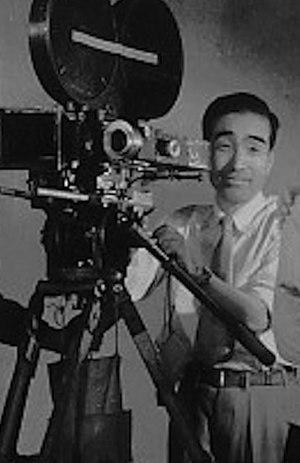
Mitsuo Miura, né le 25 octobre 1902 dans la préfecture de Miyagi et mort le 24 octobre 1956, est un directeur de la photographie japonais actif de 1920 à sa mort.